Challenge International de Tourisme 1929

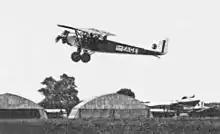
The IMAM Ro.5 at the 1929 International Challenge

Eight crews dropped out during technical trials, mostly due to engine malfunctions during the last trial. After having dropped out in a fuel consumption trial, the German Arado L.1 was crashed by its designer H. Hoffmann, while trying to show some aerobatics over the airfield.